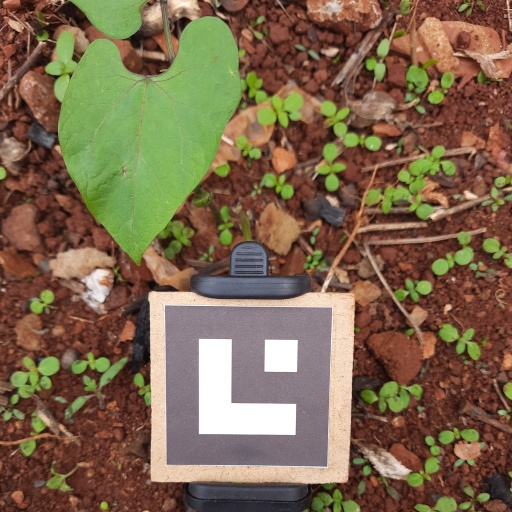
Observations: wavy surface, no eating holes, under cloudy sky